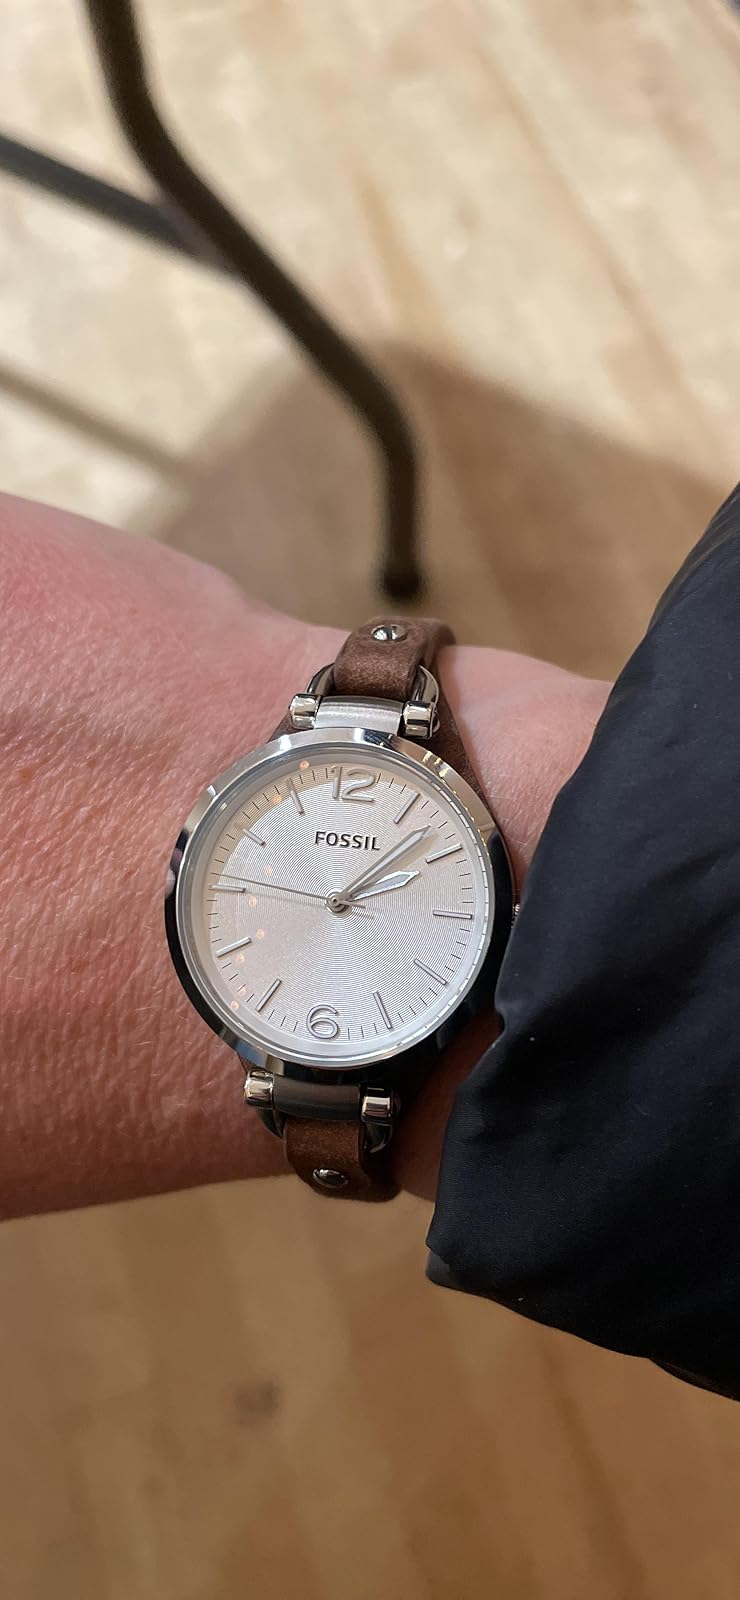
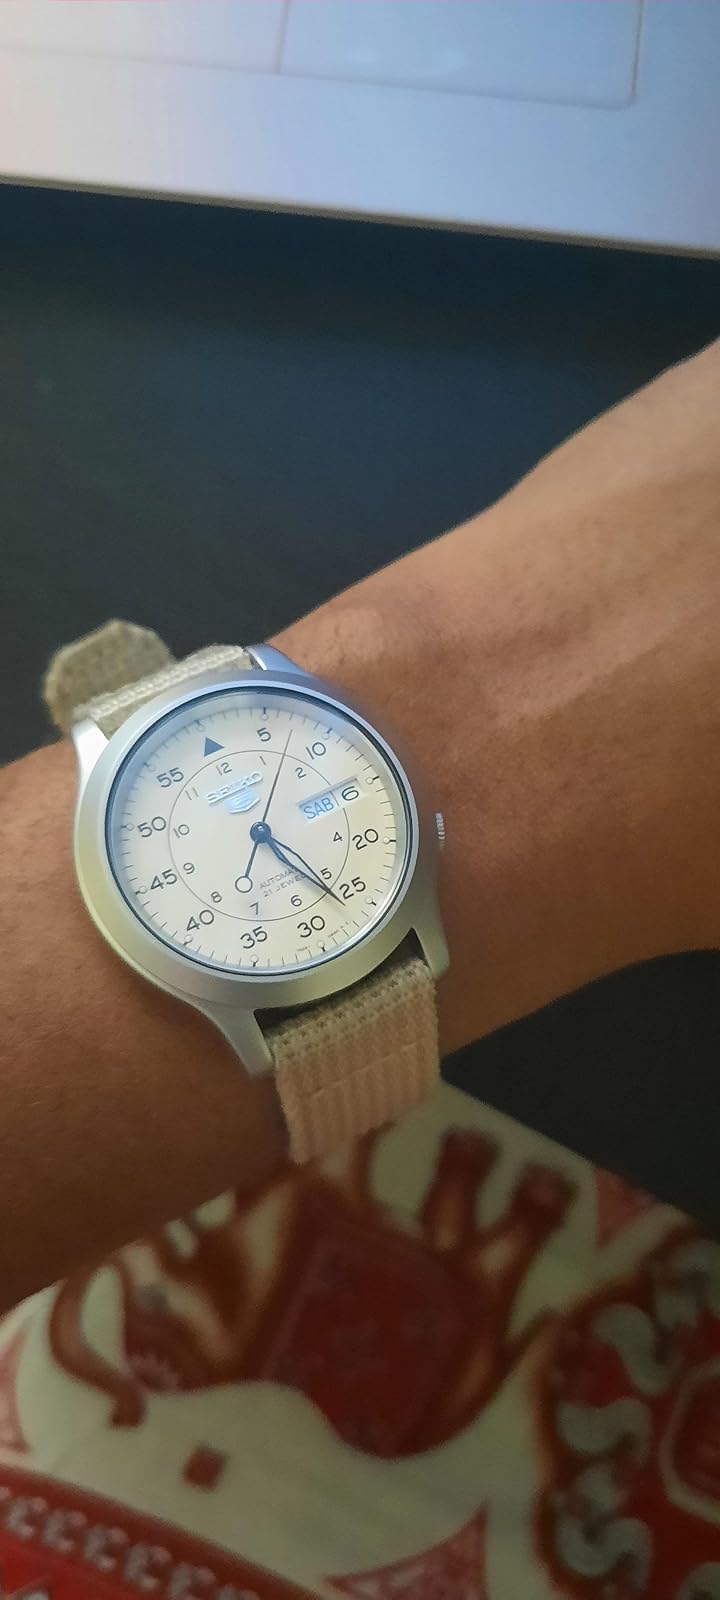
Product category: accessories_watch
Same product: no